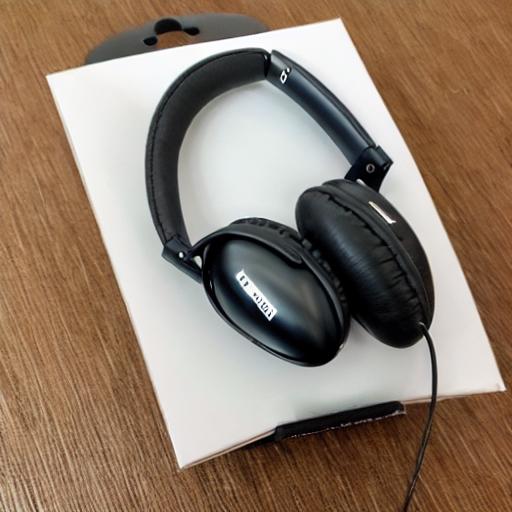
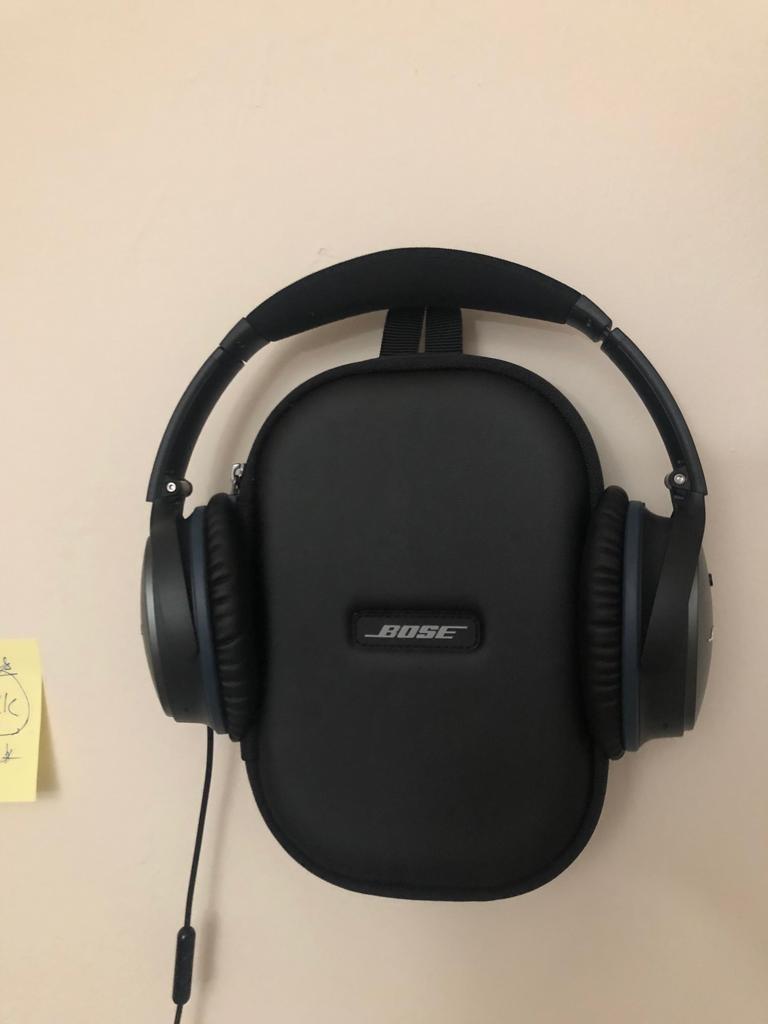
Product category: headphones
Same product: no